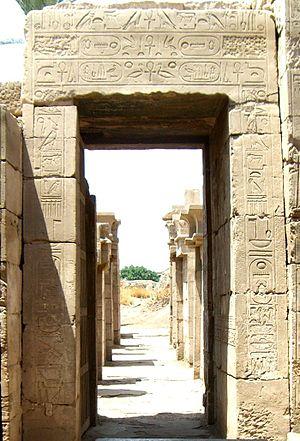
Vue depuis le sanctuaire des portes en enfilade du temple de Ptah de Karnak - On peut lire sur l'encadrement de la première la titulature de Thoutmôsis III sur le montant droit et le linteau, et la titulature de Takélot II sur le montant gauche.